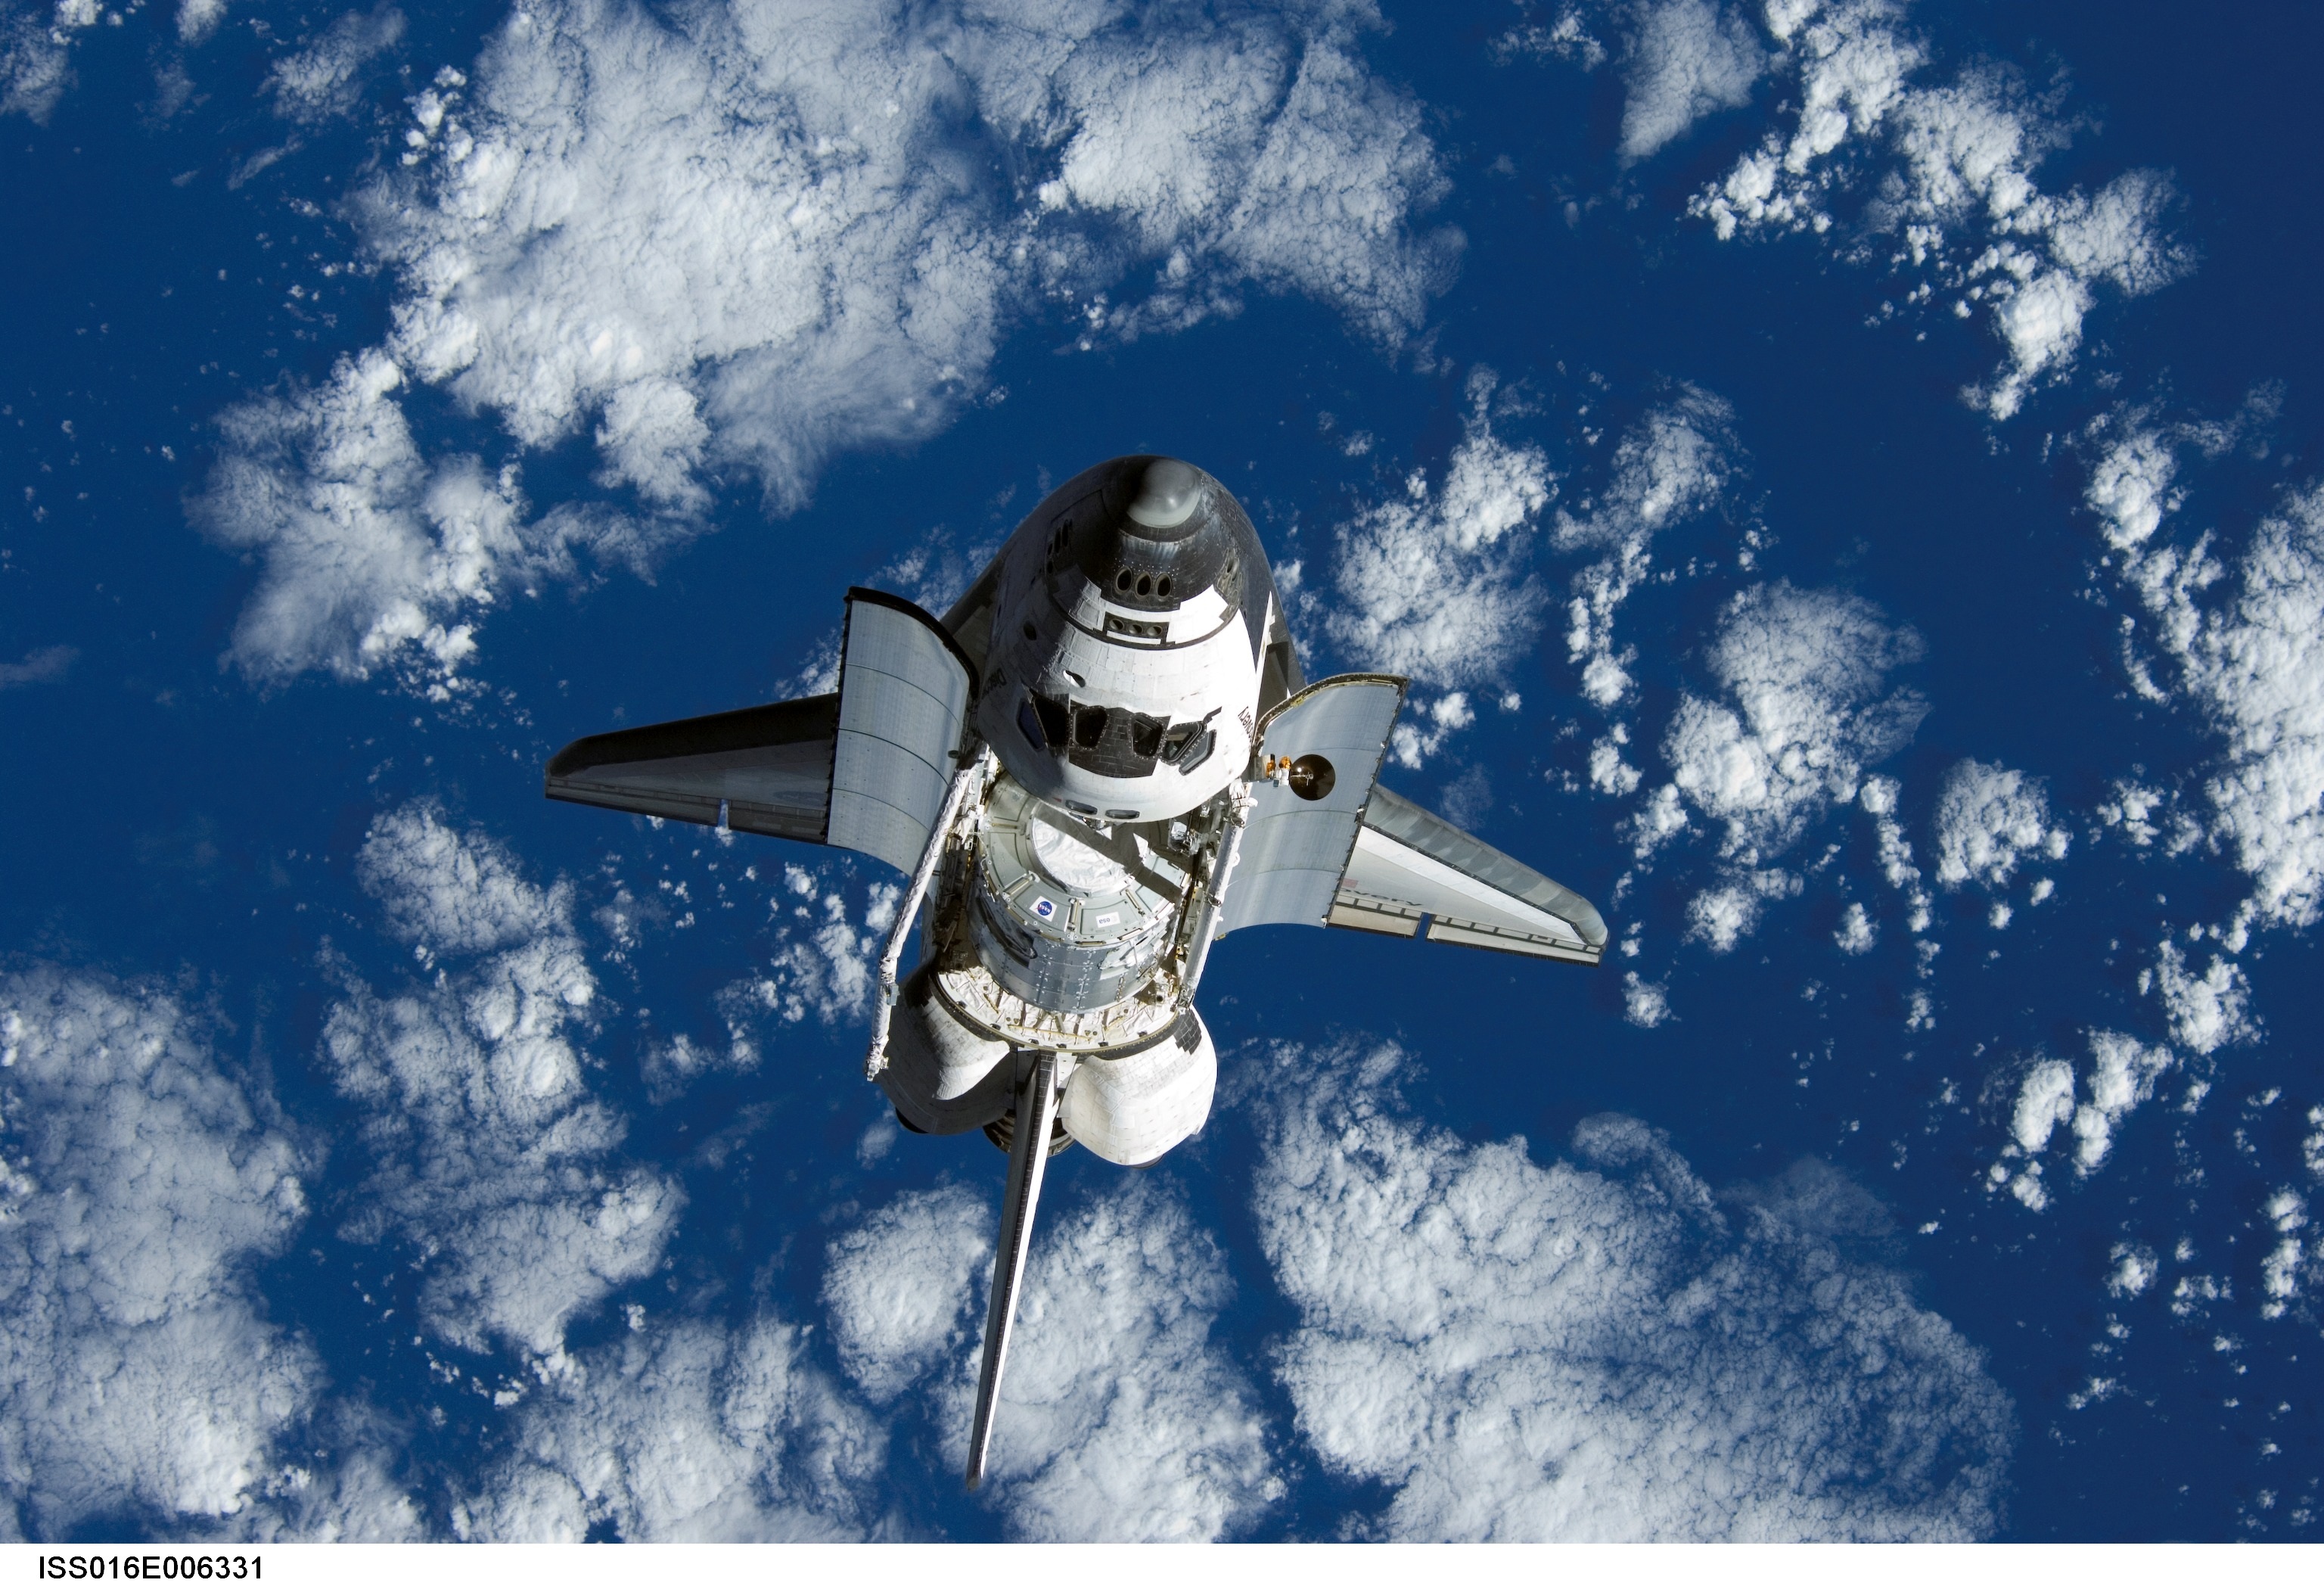
wing, sky, ship, airplane, vehicle, aviation, extreme sport, winter sport, clouds, earth, discovery, spaceship, spacecraft, orbit, space shuttle, fighter aircraft, atmosphere of earth, computer wallpaper, freestyle skiing